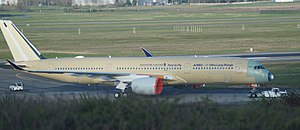
Airbus A350 / Varianter / A350-900ULR
Første A350-900ULR før den blev malet i Singapore Airlines' farver.
Airbus A350 XWB er et tomotorers, wide-body-jetfly produceret af den europæiske flyproducent Airbus. Flyet er den første Airbus hvis skrog- og vingestrukturer begge primært er fremstillet af carbonfiberforstærket polymer. Dens to varianter har plads til 325 og 366 passagerer i et typisk tre-klasse konfiguration. Den er tænkt som efterfølgeren til Airbus A340 og er Airbus' svar på Boeings model 787 Dreamliner.